Richard Bohringer

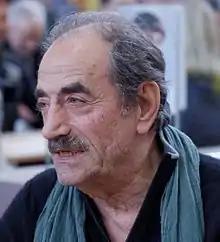
Richard Bohringer in March 2013

Richard Bohringer is a French actor, singer, writer, and film director. He is the father of actresses Romane Bohringer and .